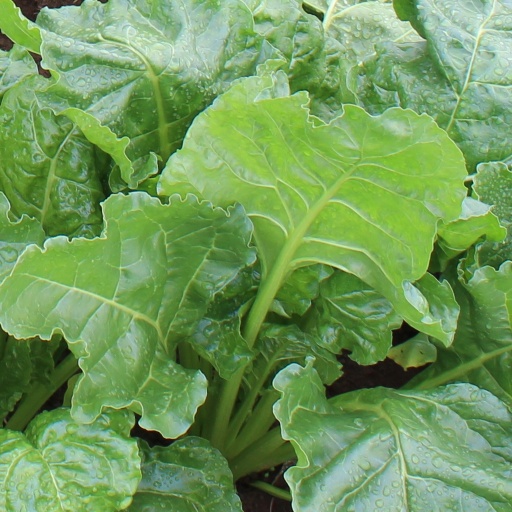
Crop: sugar beet